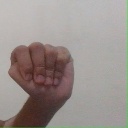
अक्षर: ठ